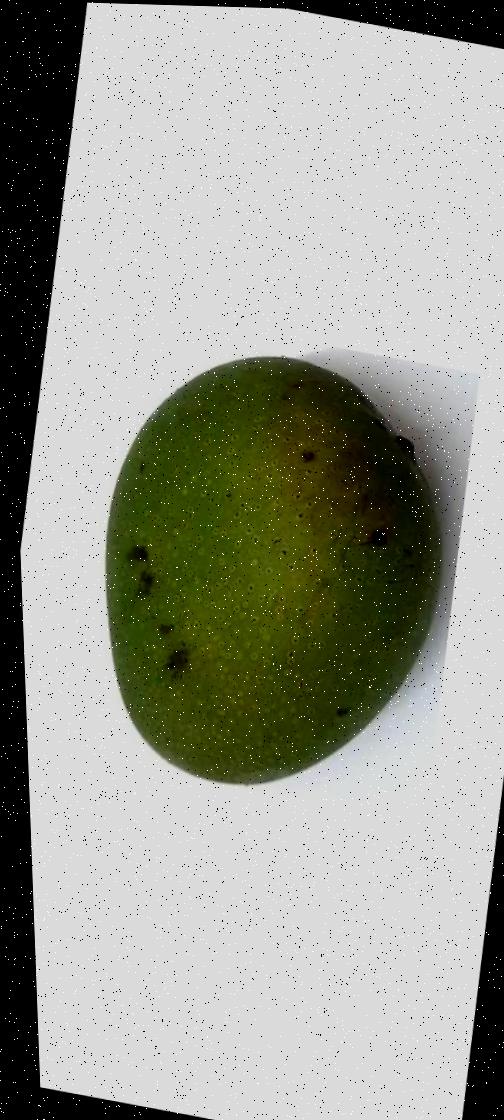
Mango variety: Ashshina Zhinuk